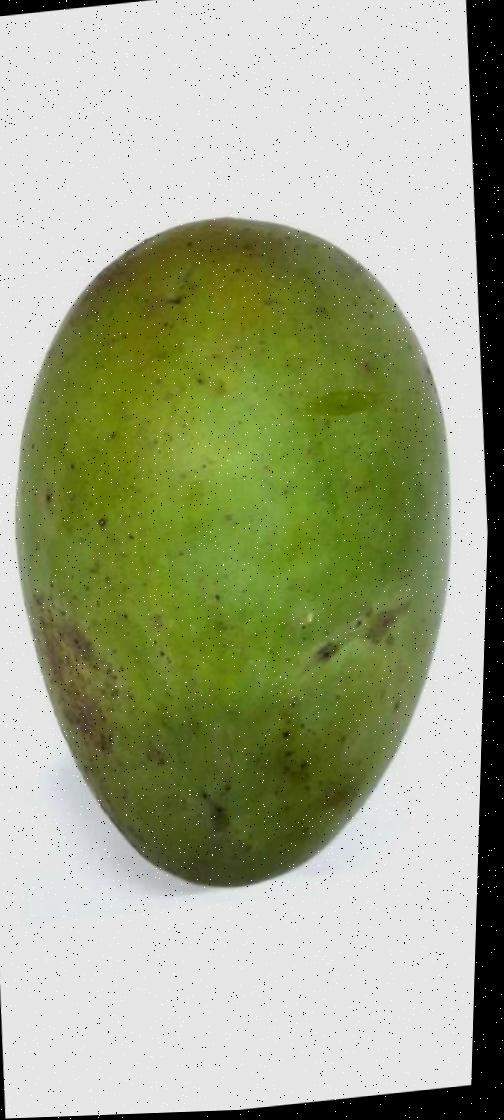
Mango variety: Langra